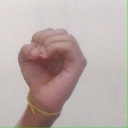
अक्षर: ऊ